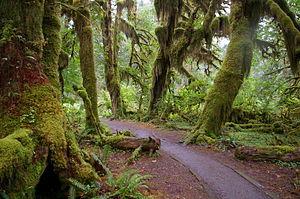
Le fleuve Hoh est un cours d'eau d'environ 90 km de long qui s'écoule dans l'État de Washington au nord-ouest des États-Unis.
La géographie des États-Unis consiste en l'étude du territoire des États-Unis, pays d'Amérique du Nord s'étendant de l'océan Pacifique à l'ouest à l'océan Atlantique à l'est sur une superficie de 9 600 000 km², ce qui en fait le quatrième pays le plus vaste sur Terre. Il est bordé au nord par le Canada et au sud par le Mexique.
Cet article concerne les différents types de climat aux États-Unis.
L'écorégion appelée par le WWF Central Pacific coastal forests ou Forêts côtières du Pacifique central est une région côtière du nord-ouest de l'Amérique du Nord qui s’étend de l'Île de Vancouver, au centre dans l'État de Washington jusqu'à l'Oregon au sud. Elle s'étend par exemple au niveau de la péninsule Olympique, de l'île de Vancouver ou de la chaîne côtière de l'Oregon. Cette écorégion, composée essentiellement d'une forêt de conifères dans une région proche de l'océan Pacifique, occupe 73 700 km².